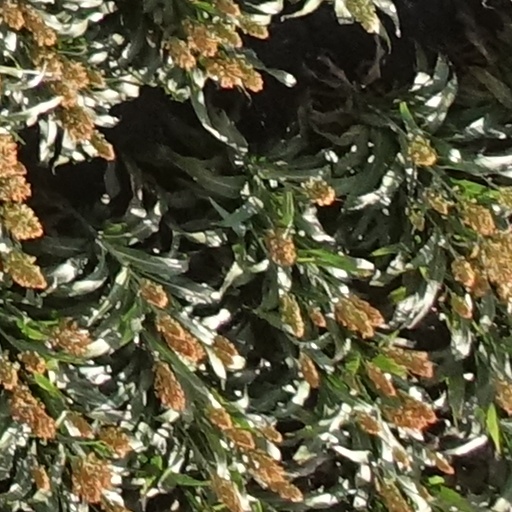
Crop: sorghum